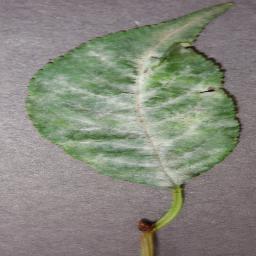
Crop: cherry
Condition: (including_sour)_powdery_mildew